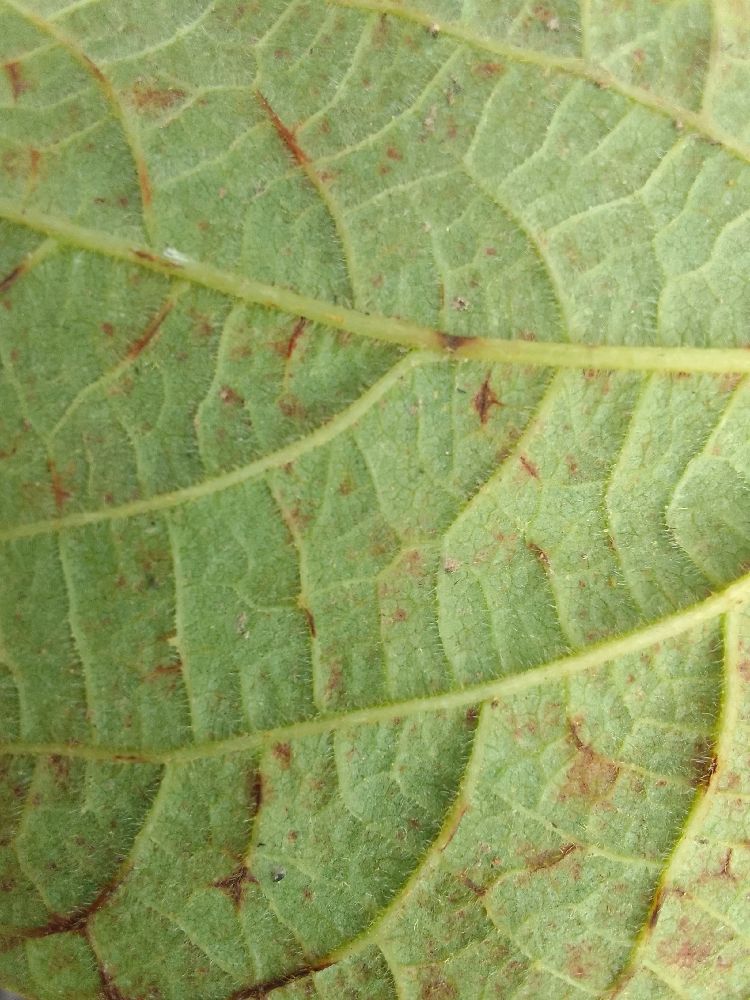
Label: anthracnose